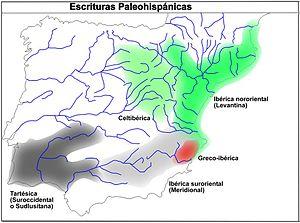
L'écriture ibérique sud-orientale est une écriture paléo-hispanique très similaire, tant par l’aspect des signes que par sa valeur à l'écriture du Sud-Ouest, qui représente une langue inconnue, mais comme l'écriture ibérique nord-orientale, représente une langue ibère.
L'écriture ibérique nord-orientale est l'écriture paléo-hispanique la plus utilisée. Cette écriture fut le véhicule principal d’expression de la langue ibère, langue aussi représentée par des inscriptions en écriture ibérique sud-orientale et en alphabet gréco-ibère.
Les écritures paléo-hispaniques sont des systèmes d'écriture créés dans la péninsule Ibérique avant que l’alphabet latin ne devienne le système d'écriture dominant.